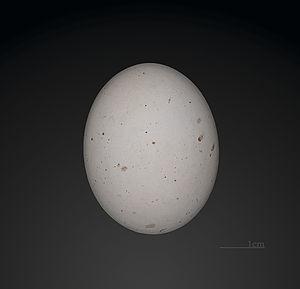
L'Océanite frégate est une espèce d'oiseaux de mer de la famille des Oceanitidae, l'unique représentante du genre Pelagodroma.